Bathurst, New South Wales

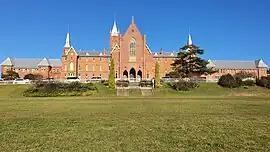
St Stanislaus' College

Due to its elevation, Bathurst has an oceanic climate ("Cfb"), according to the Köppen climate classification. Bathurst is in Australia's cool temperate zone, having warm summers and cool to cold winters with four distinct seasons. Regular spring and summer thunderstorms are common, resulting from the flat plains country to the west, leading into the mountainous nature of the country around Bathurst and assisting the development of storm cells. These storms do not often strike the city and instead move either in a south-east or north-east direction away from Bathurst. Bathurst gets 106.9 clear days annually.